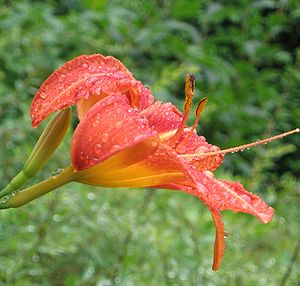
Daglilje
Daglilje i blomst.
Daglilje i blomst.
Daglilje er stor og rummer mange arter, som vokser i Østasien. Her nævnes kun de arter og hybrider, der dyrkes i Danmark.